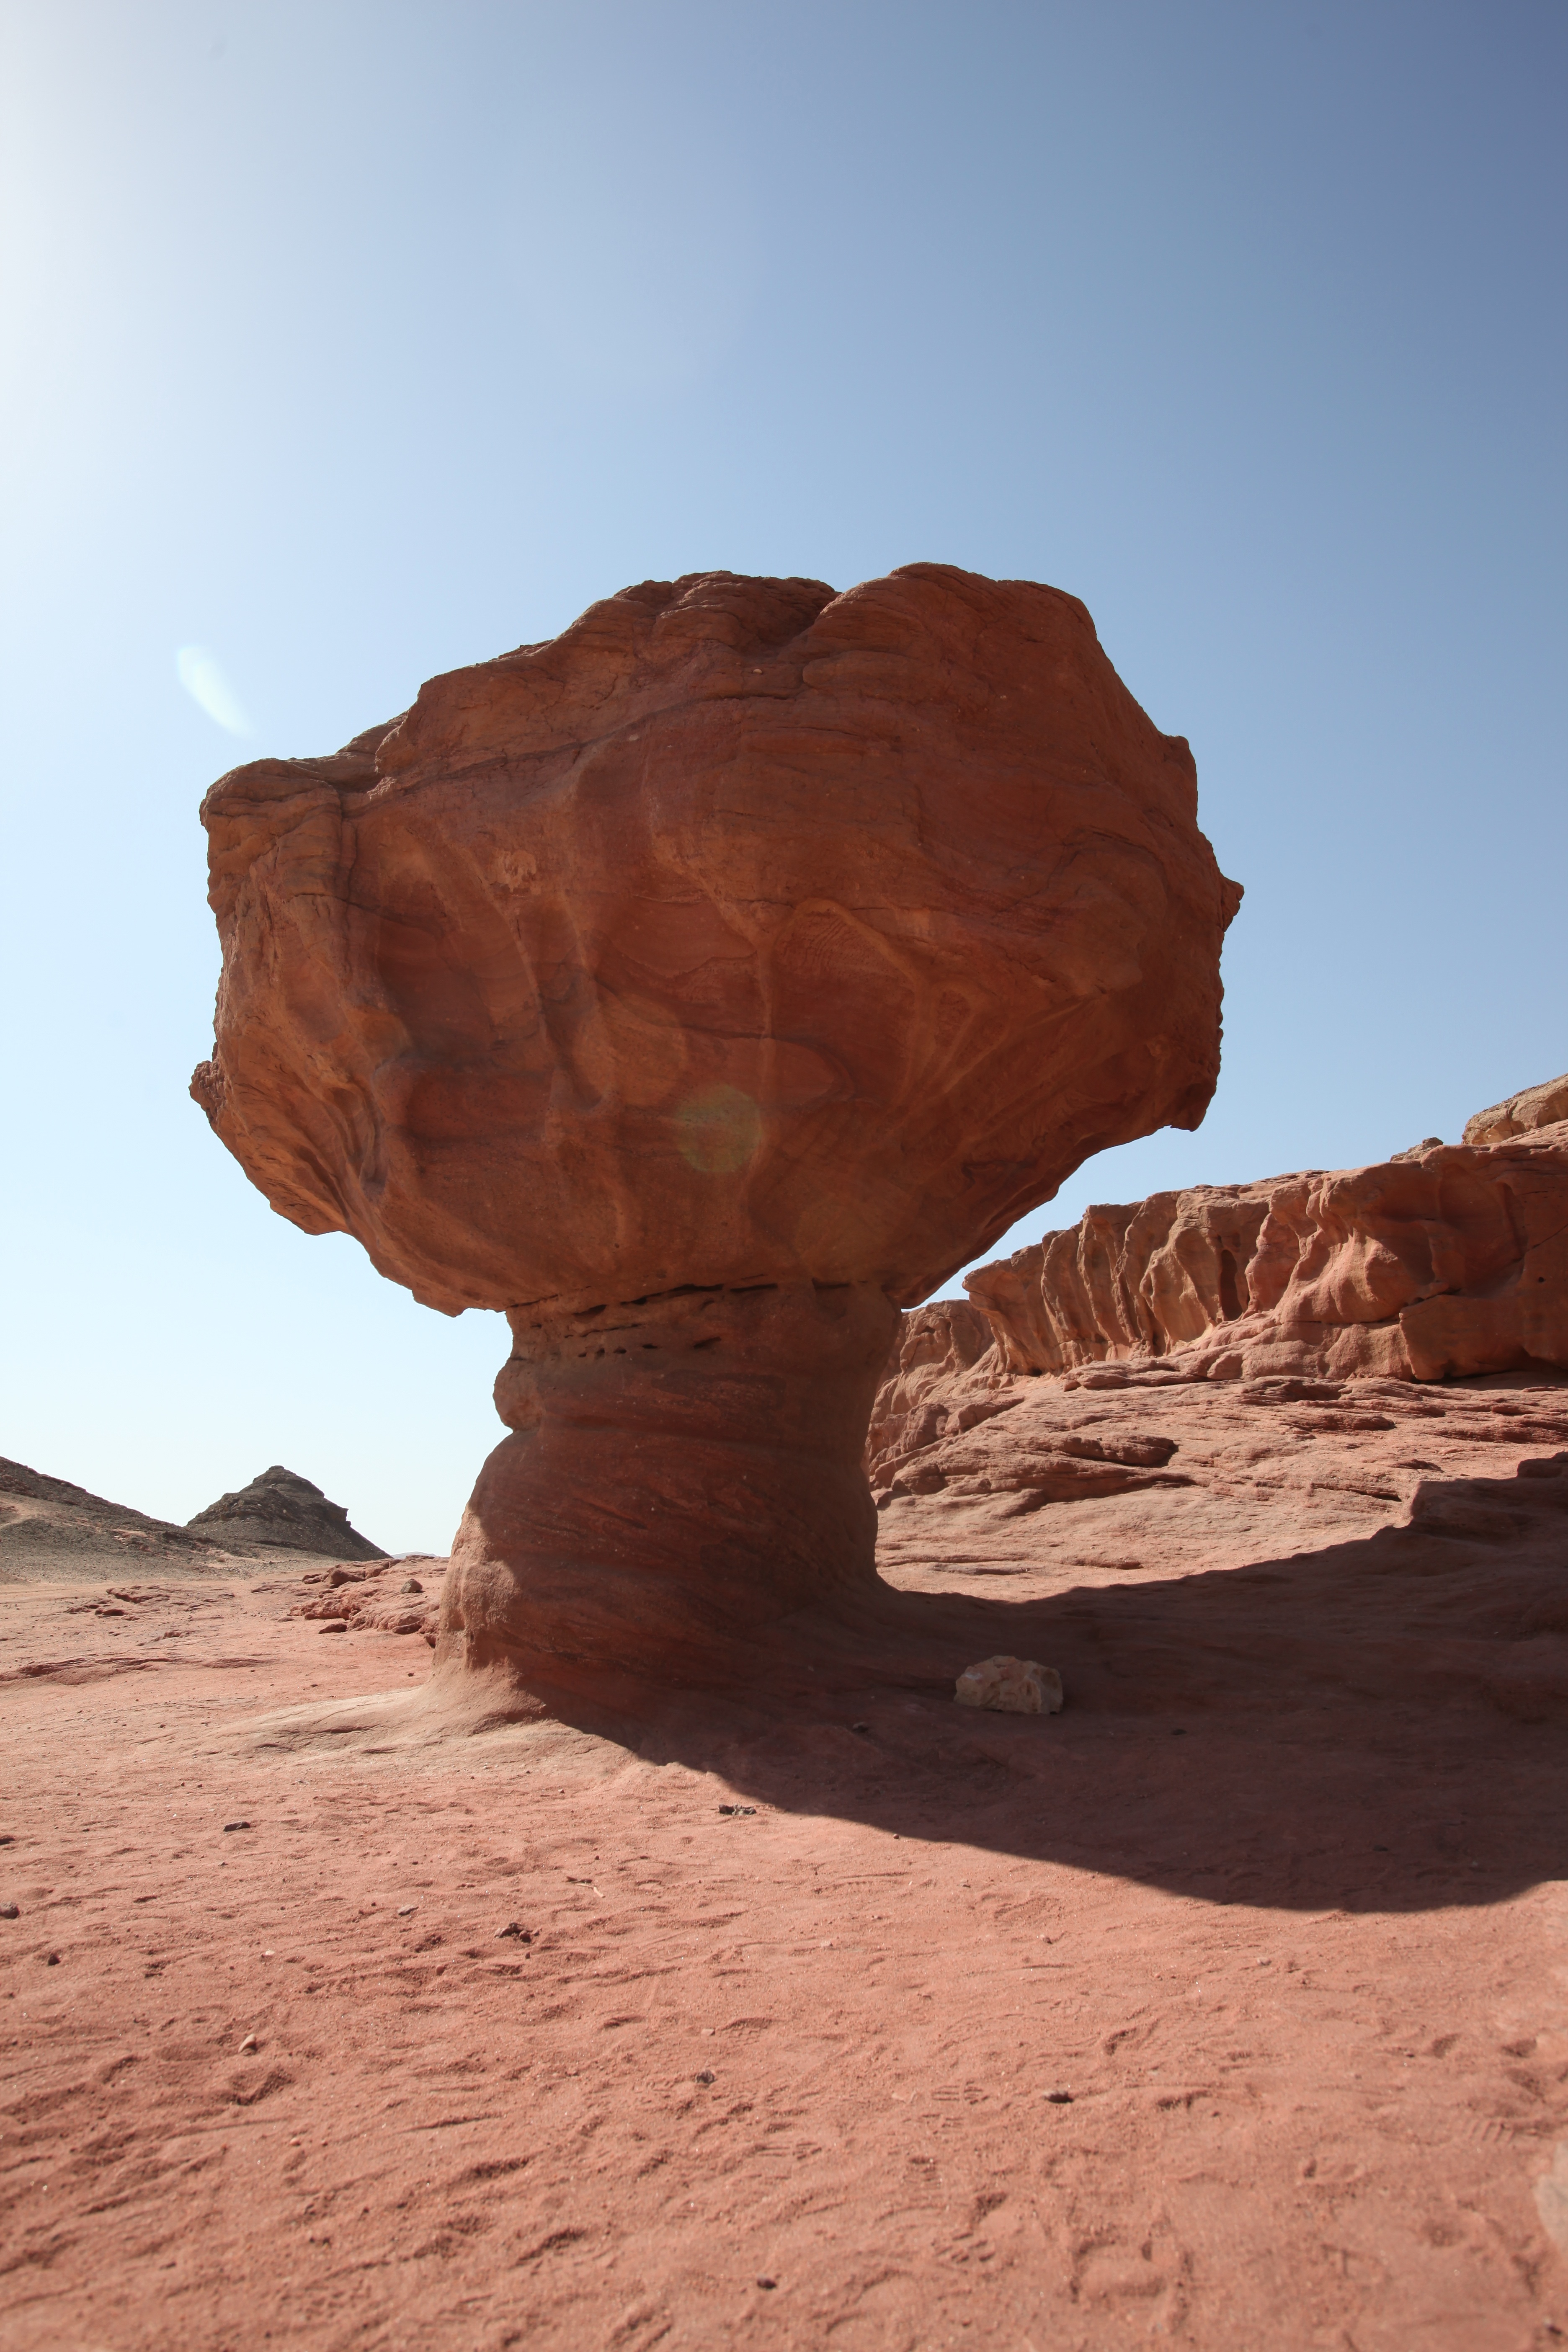
landscape, nature, sand, rock, mountain, desert, valley, stone, country, travel, formation, arch, red, natural, park, soil, canyon, tourism, terrain, national park, material, national, geology, badlands, plateau, israel, sahara, wadi, butte, timna, eilat, negev, landform, natural environment, geographical feature, aeolian landform